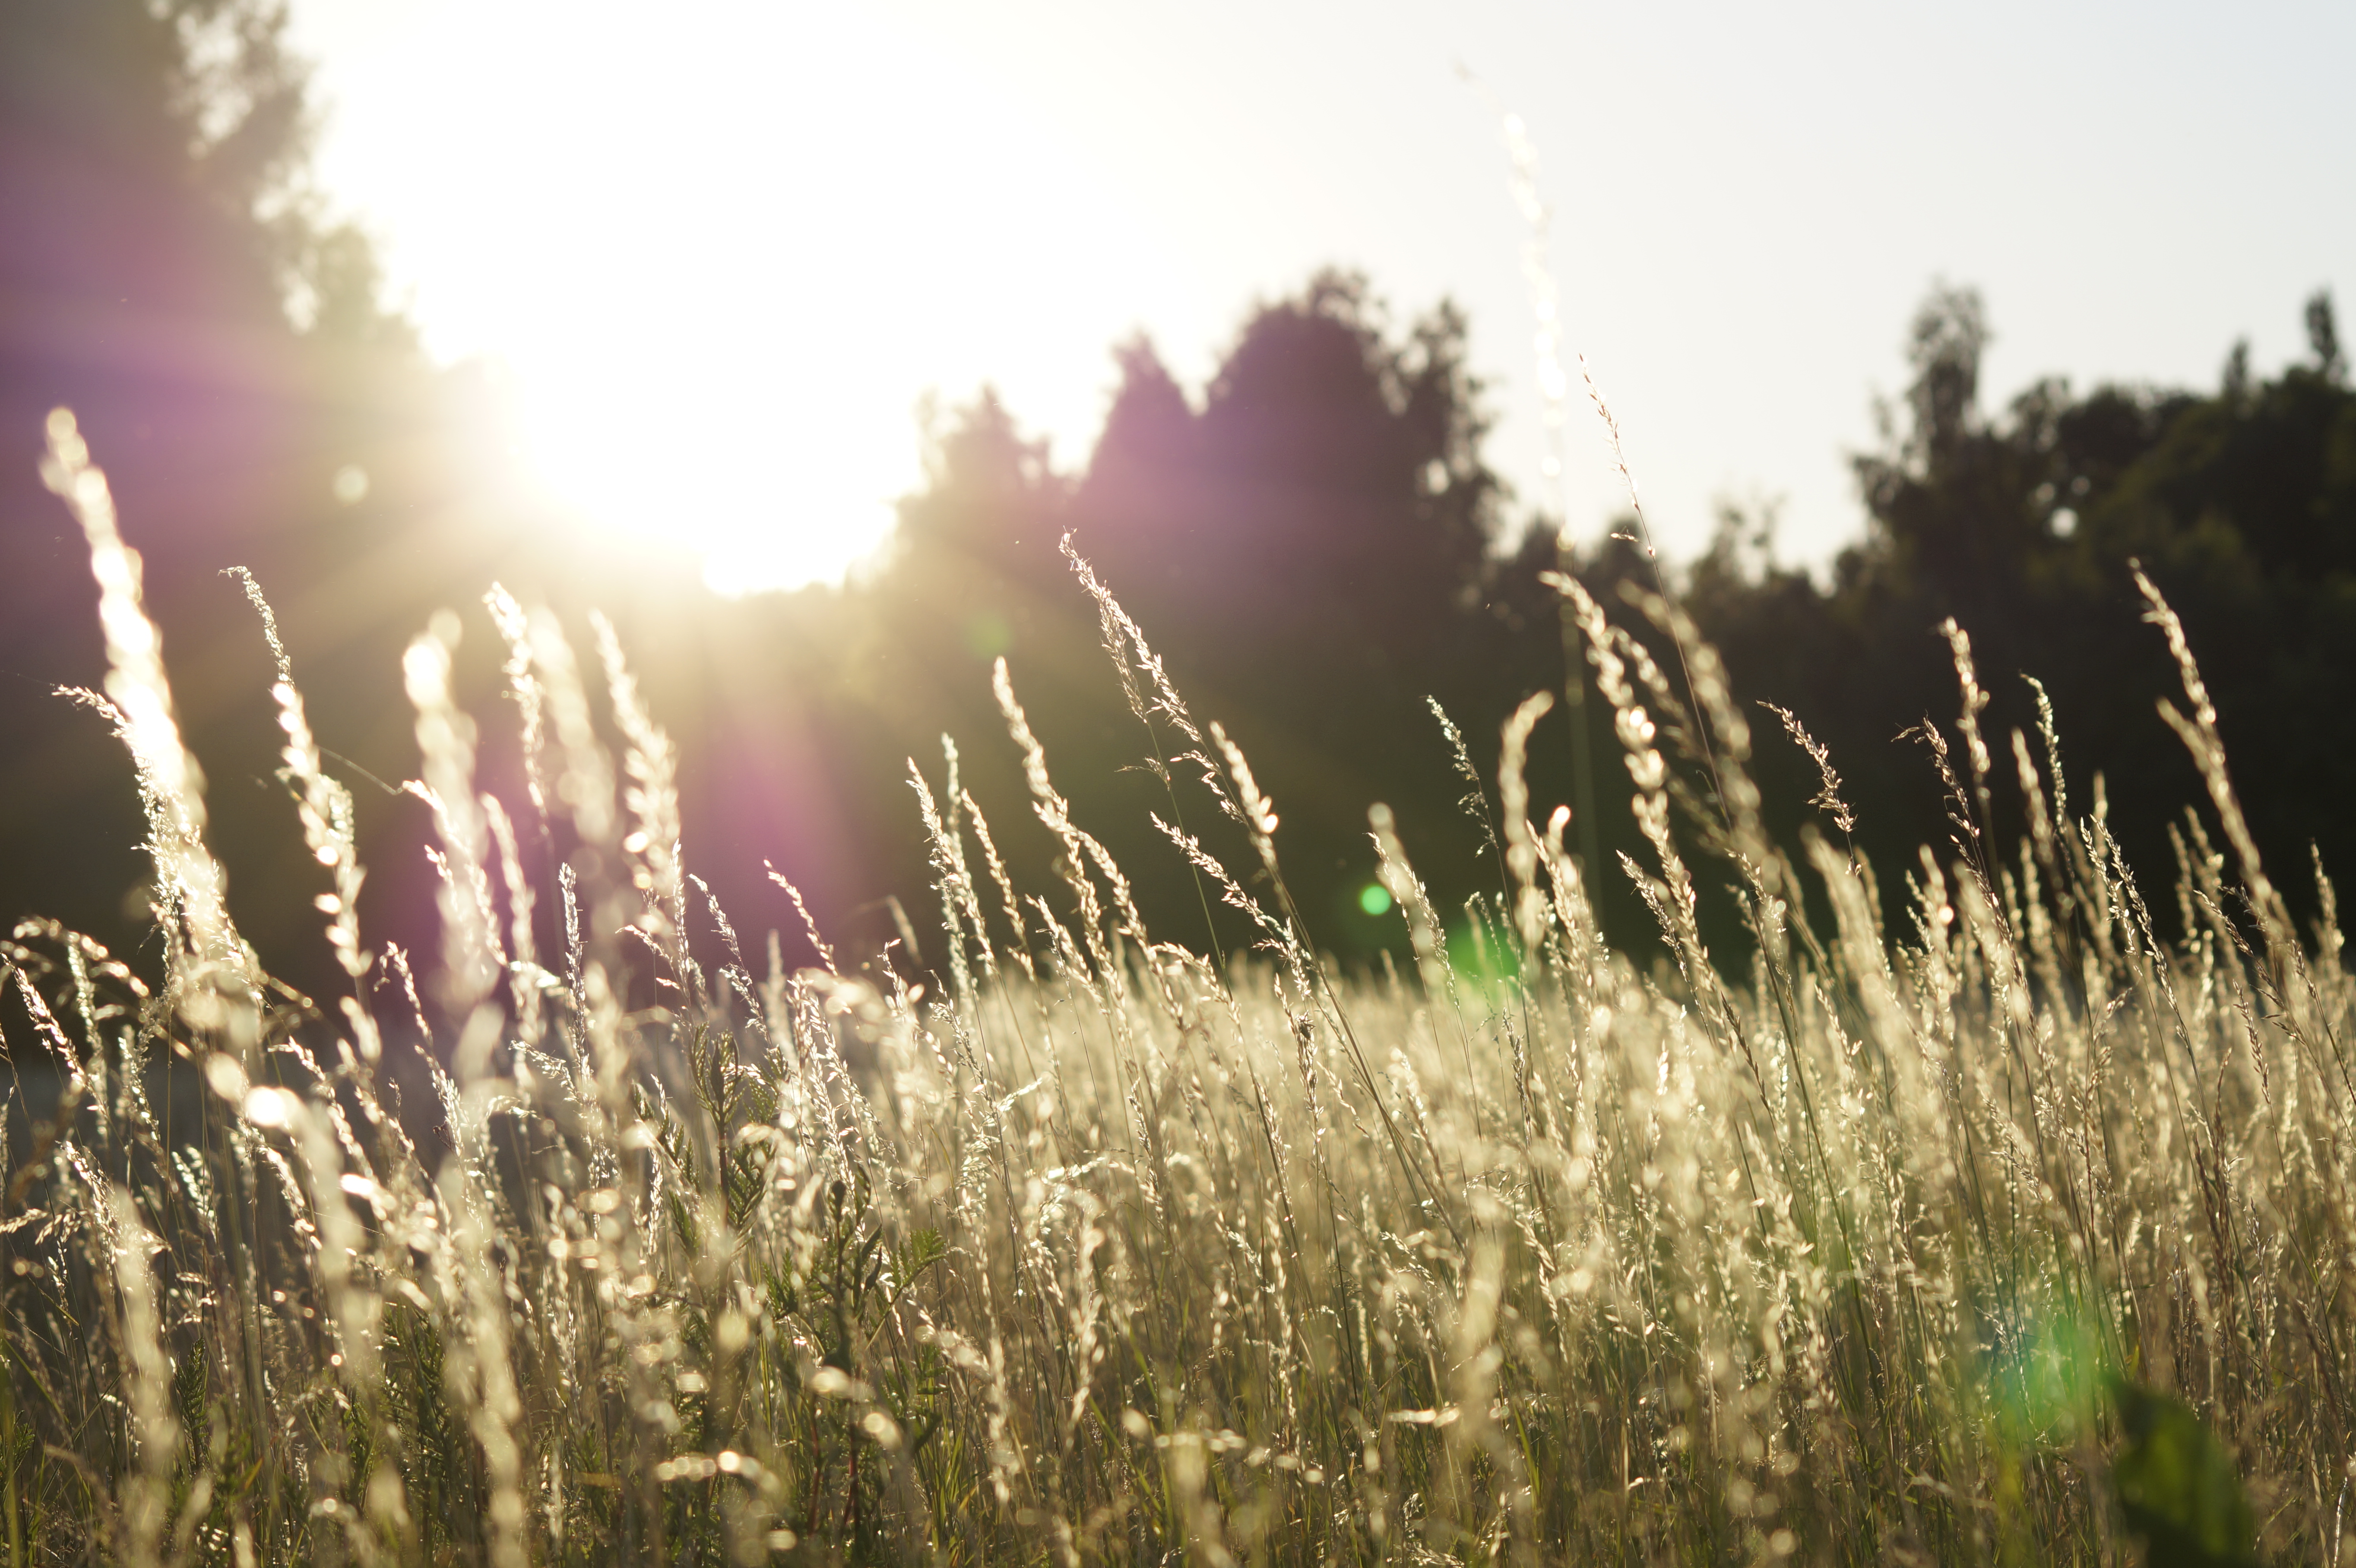
landscape, tree, nature, grass, light, plant, sun, sunset, field, meadow, prairie, sunlight, morning, flower, outdoors, atmospheric phenomenon, grass family